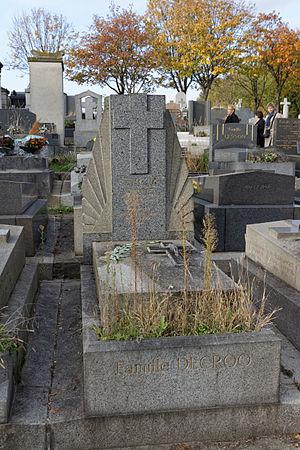
Pierre Decroo, né le 31 décembre 1913 à Bergues et mort en service aérien commandé le 25 mai 1950 à Marolles-en-Hurepoix, est un aviateur français, pilote de chasse de la France libre et pilote d'essai.